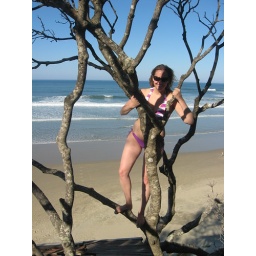
Me in the tree trying to hide my white body!